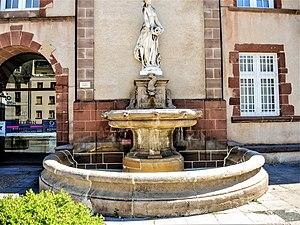
Fontaine